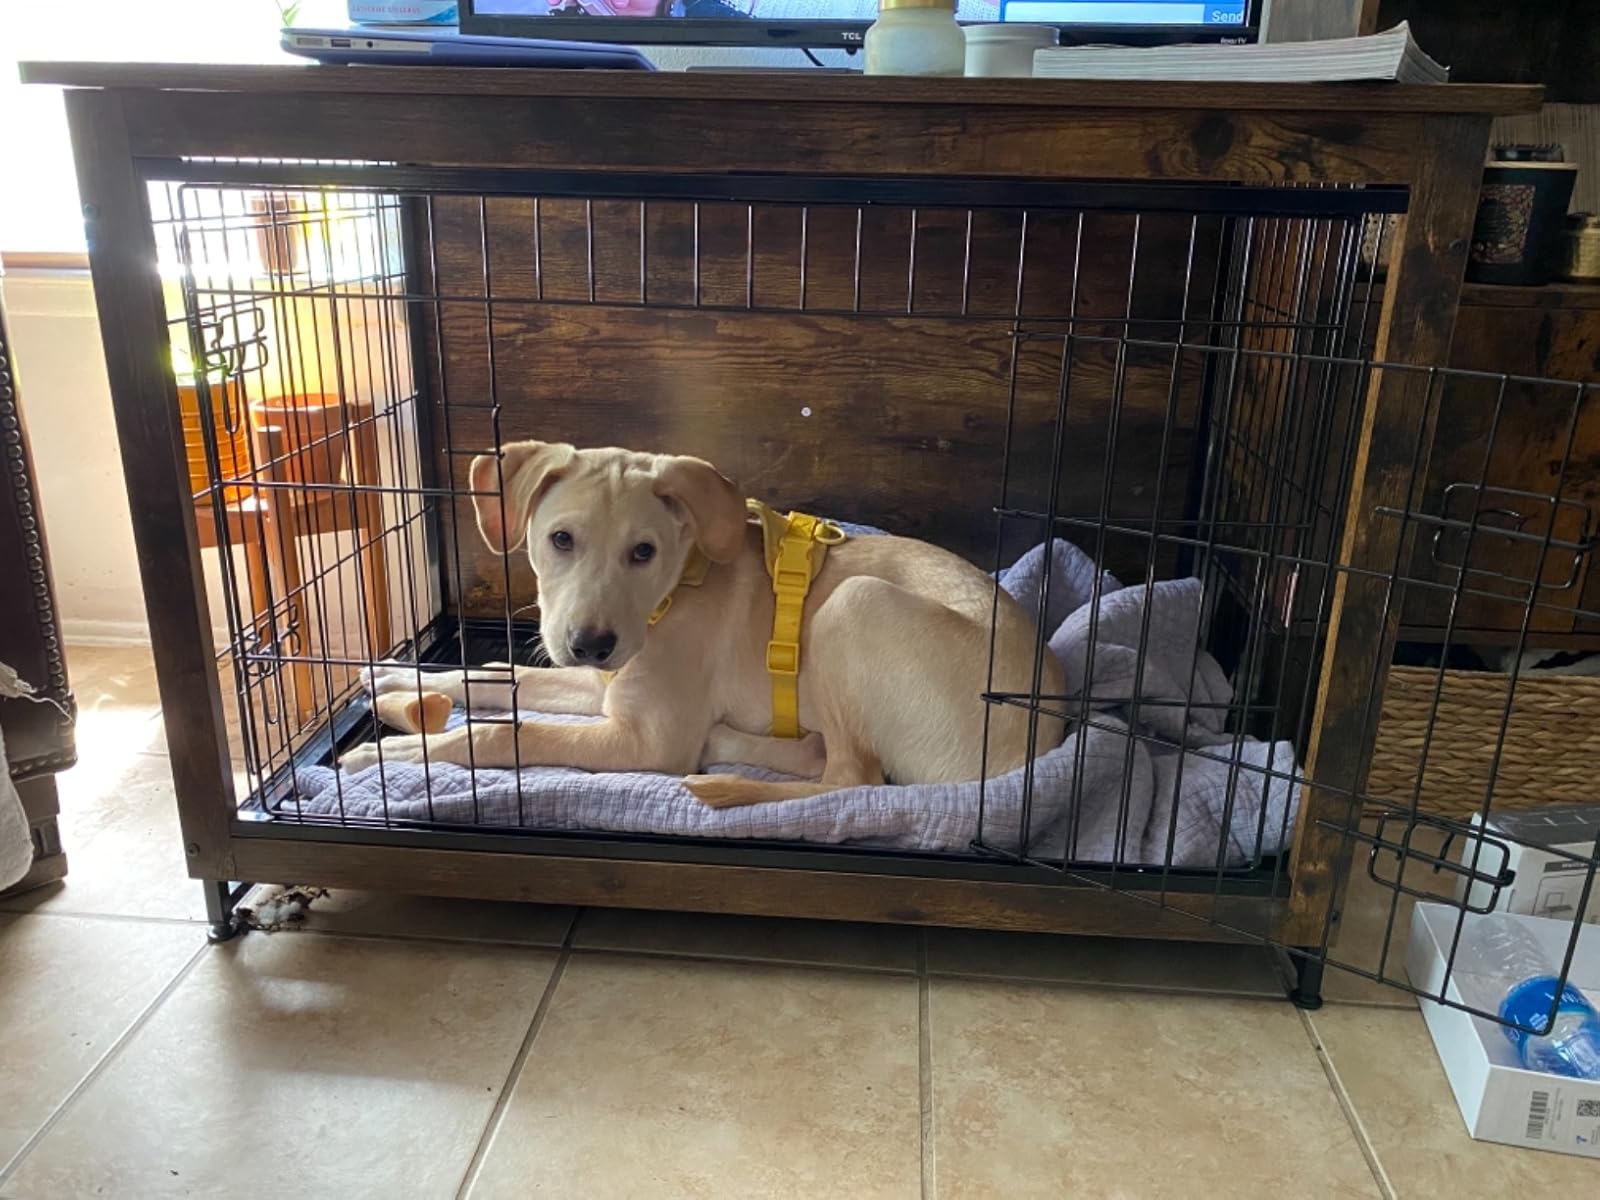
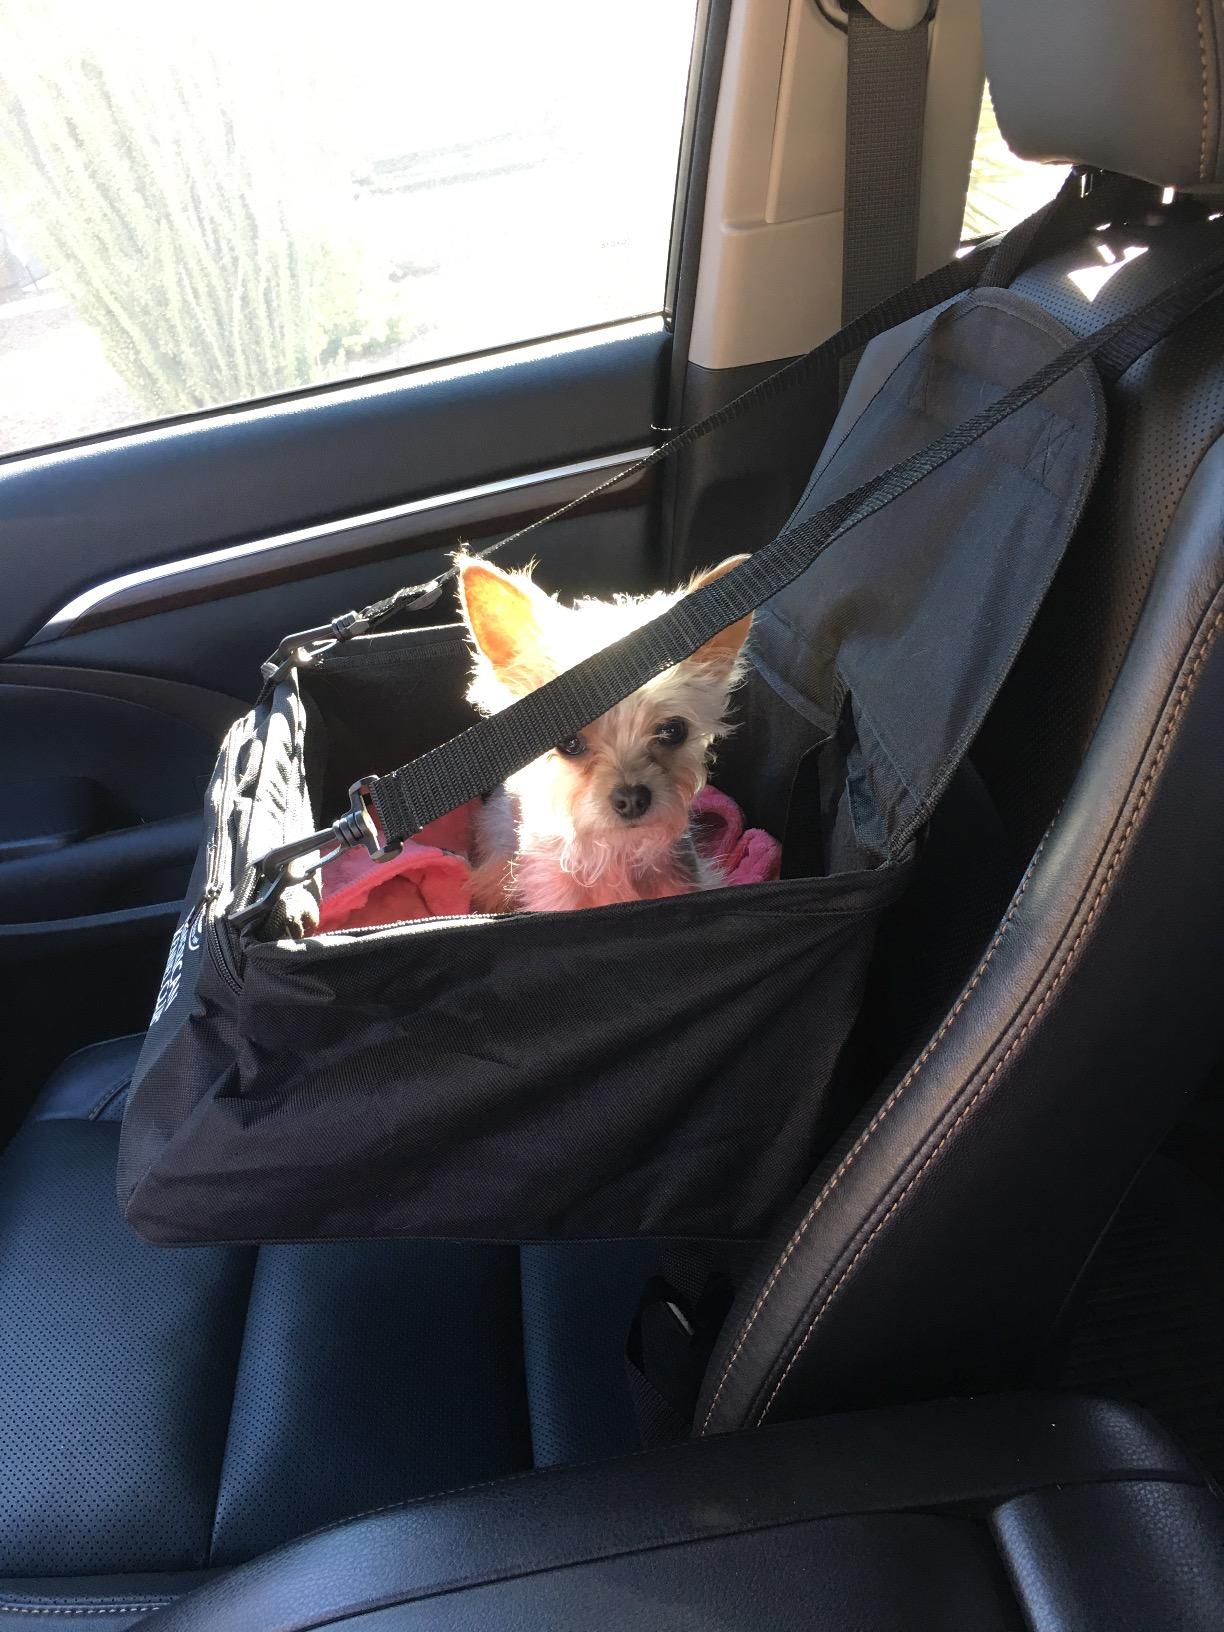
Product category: items_kennel
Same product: no